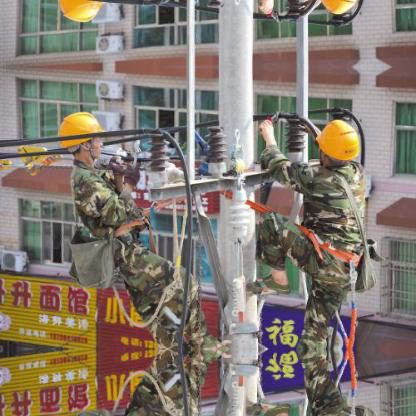
Objects in the image:
label: helmet
label: helmet
label: helmet
label: helmet